Canadian Hockey Association (1909–10)

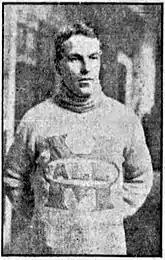
Paddy Moran of the All-Montreal team.

At the regular annual meeting of the Eastern Canada Hockey Association, held at the Windsor Hotel in Montreal on November 25, 1909, three teams from the ECHA (Ottawa, Quebec, and the Montreal Shamrocks) resigned and formed the new Canadian Hockey Association. The new league then took applications from other teams including their former partner the Montreal Wanderers of the ECHA. The three teams had decided to form the new league after the Wanderers were sold to new owners that wanted to move the club to the smaller Jubilee Arena from their former home, the Montreal Arena. The other clubs, most specifically Ottawa, then the Stanley Cup champions, wanted to only play at the Montreal Arena. The CHA then opened their association to applications from other hockey clubs, rejecting applications from Wanderers which did not commit to the Arena, while accepting two other teams: the All-Montreal, organized by former Wanderers captain Art Ross, and the francophone Montreal Le National.